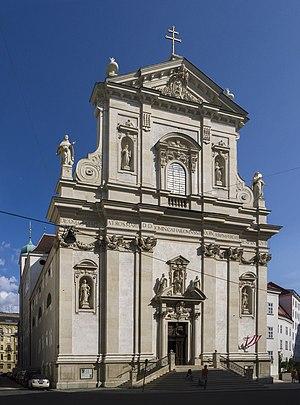
L'église des Dominicains de Vienne est une église catholique romaine, située dans l'arrondissement d'Innere Stadt.